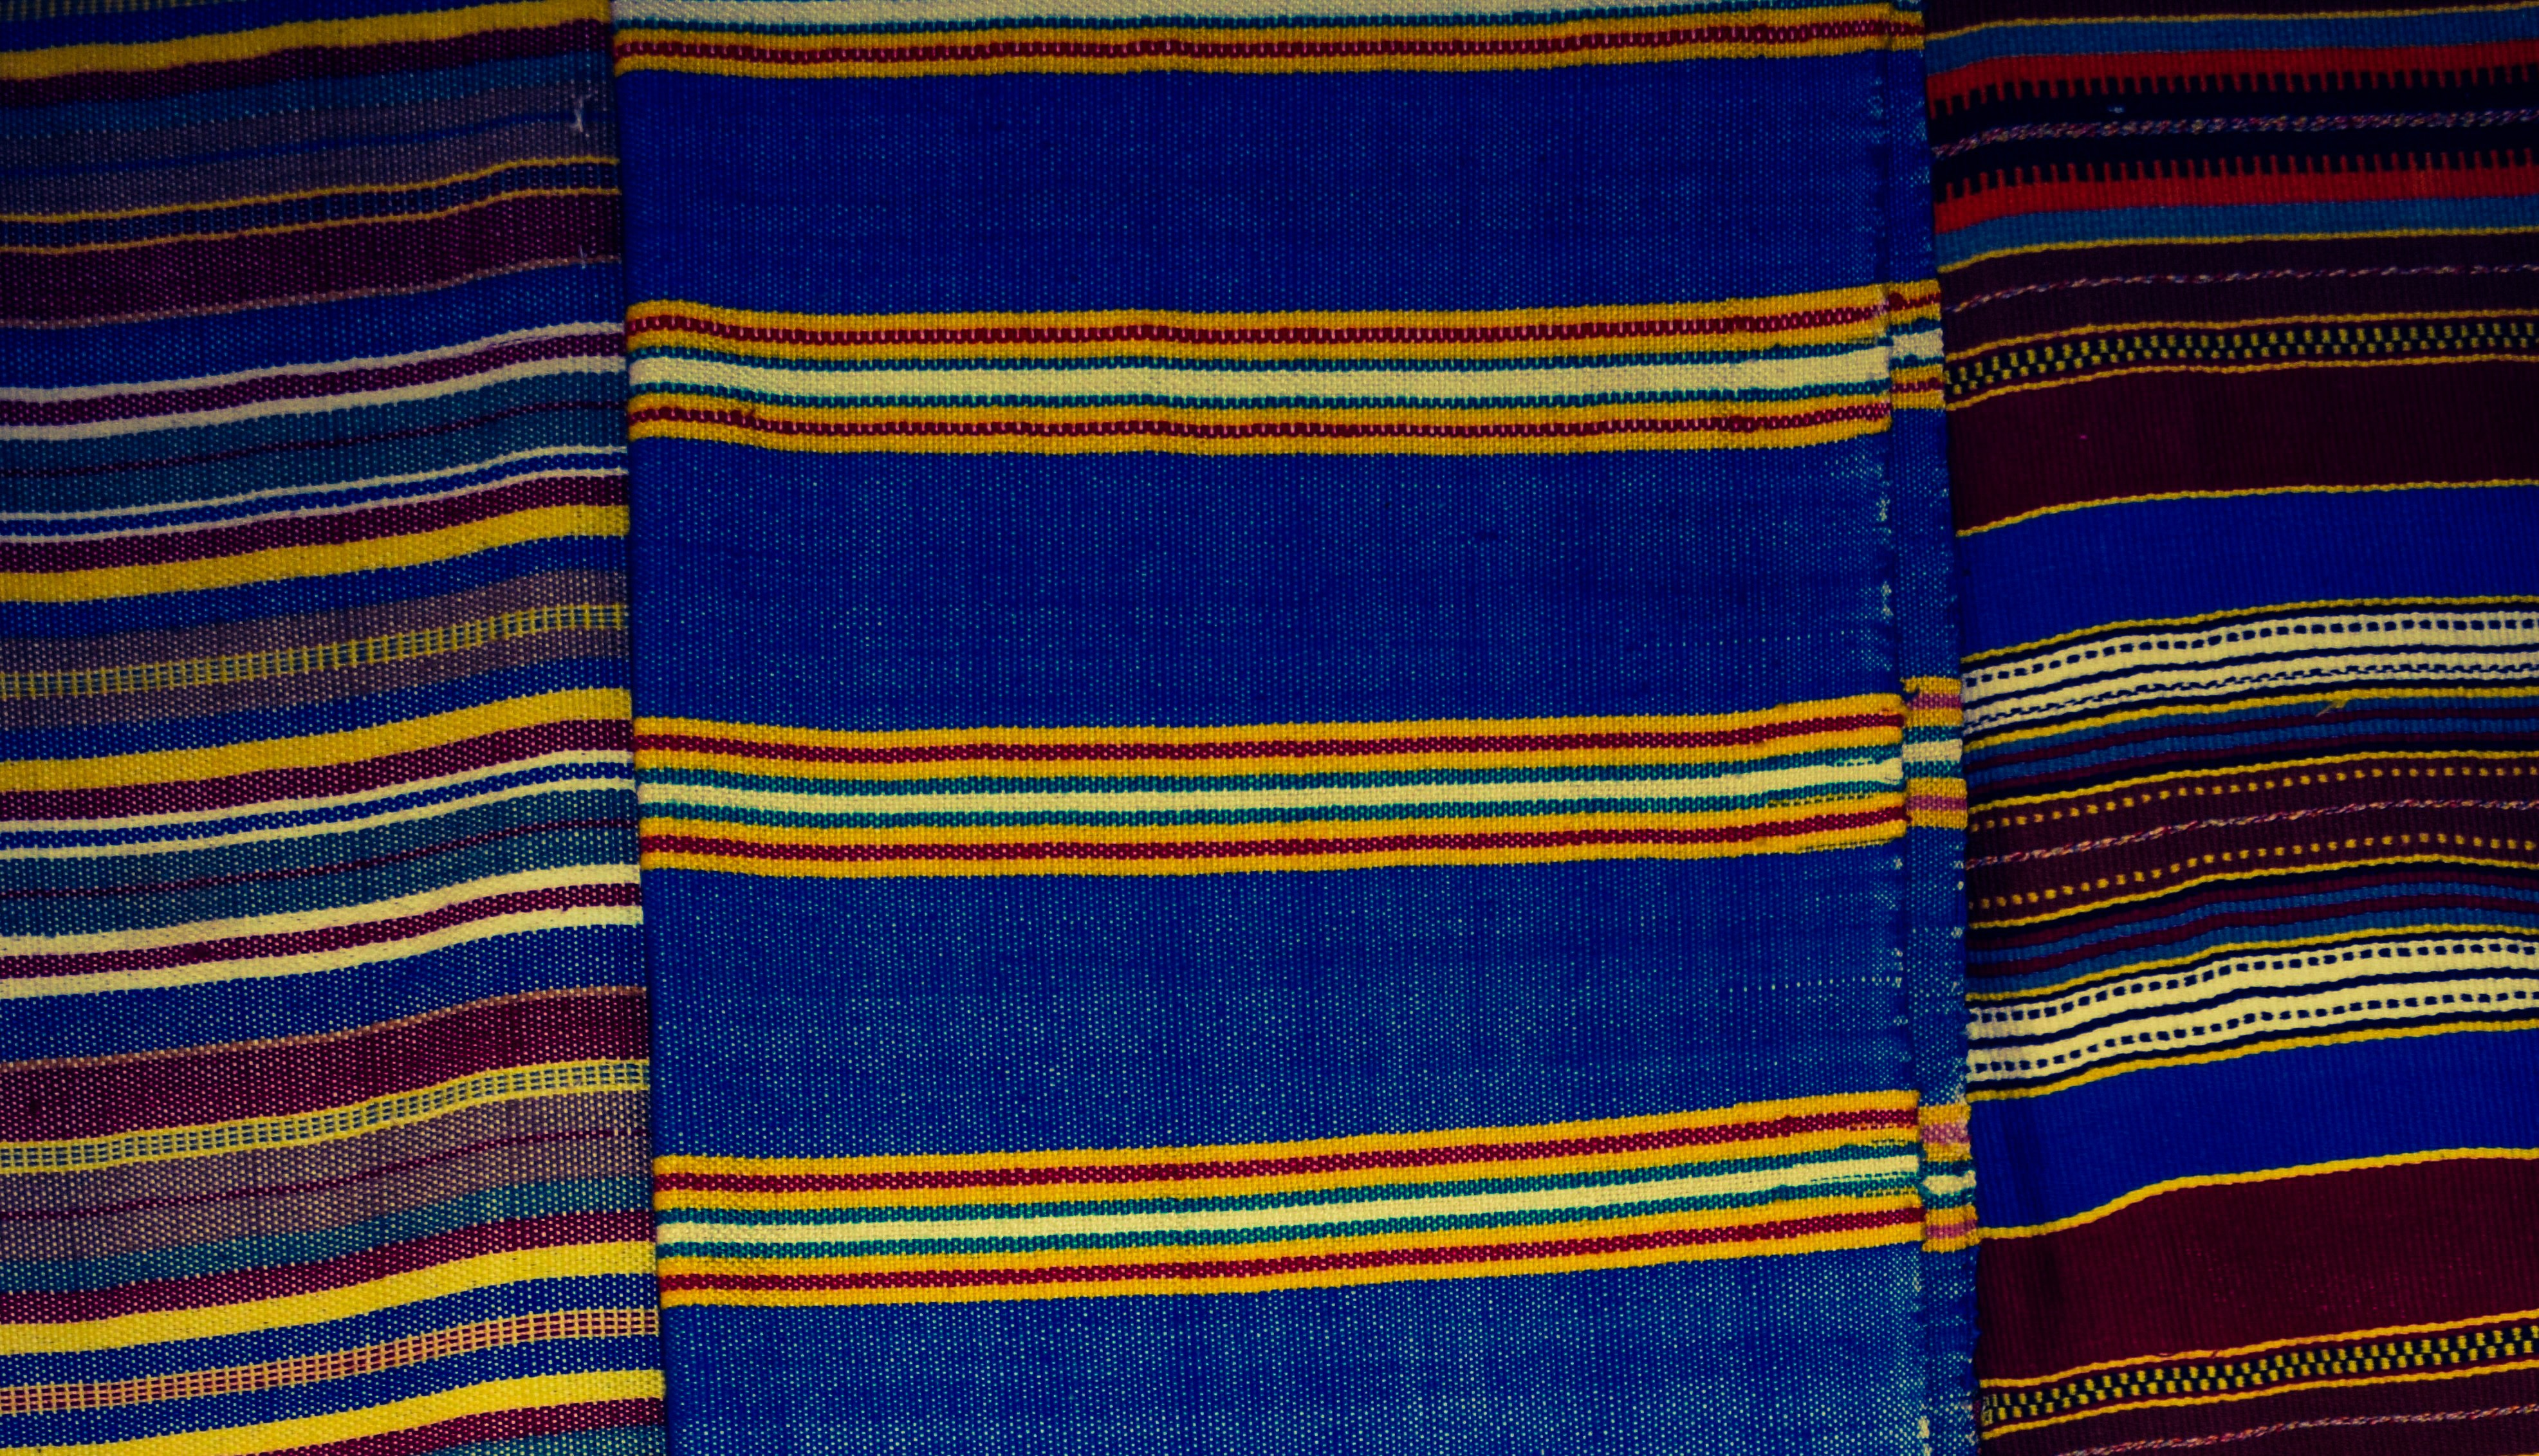
rustic, pattern, blue, clothing, material, fabric, textile, colors, tradition, traditional, cyprus, canvas